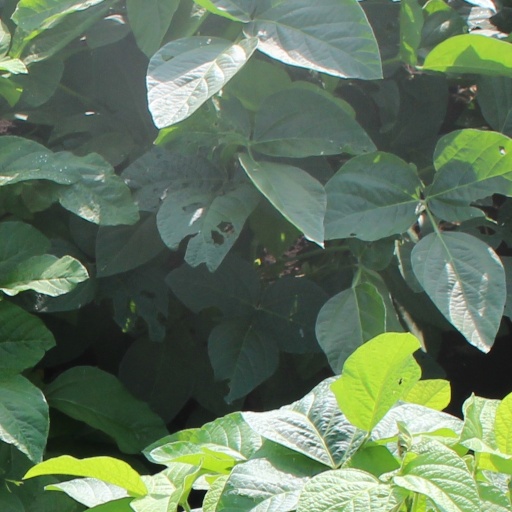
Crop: soybean